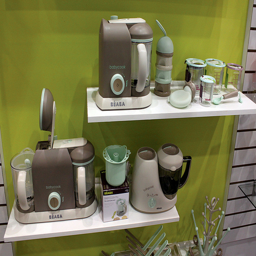
A display of coffee machines on hanging shelves
Two counters have coffee making equipment on them.
Different coffee makers on two display shelves along a yellow green wall.
Tea brewing machines sit on white shelves against a green banner.
Two white shelves with various appliances on them.